Lloyd Dean House

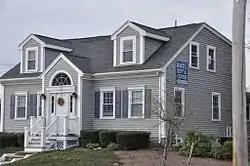

The Lloyd Dean House is a historic house located at 164 Dean Street in Taunton, Massachusetts.